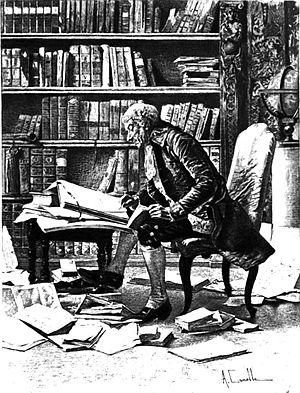
L’érudition, du latin eruditio, désigne une connaissance profonde et étendue d'un sujet large résultant de l’étude et de la lecture des documents consacrés à celui-ci plutôt qu’à des études scolaires.
Auguste-Claude-François de Goddes, marquis de Varennes, né le 19 janvier 1715 à Paris, mort le 26 février 1782 au château de Sautré à Feneu, est un aristocrate, militaire, bibliophile et chercheur érudit français du XVIIIᵉ siècle.